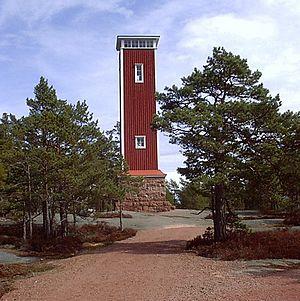
Geta est une municipalité du territoire d'Åland, territoire finlandais autonome situé en mer Baltique ayant le suédois comme seul langue officielle. À Geta, 91 % de la population a pour langue maternelle le suédois.